Bayburtlu Kara Ibrahim Pasha

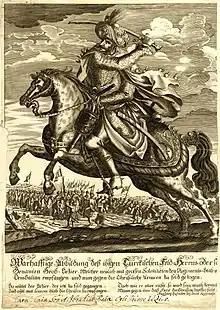
Bayburtlu Kara Ibrahim Pasha

Bayburtlu Kara Ibrahim Pasha ("Ibrahim Pasha the Courageous of Bayburt") was an Ottoman statesman. He was Grand Vizier of the Ottoman Empire from 25 December 1683 to 18 November 1685. He was also the Ottoman governor of Egypt from 1669 to 1673. He was of Turkish origin from Bayburt.